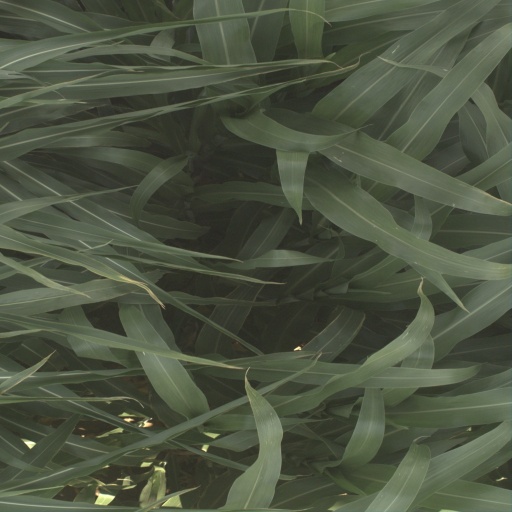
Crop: sorghum